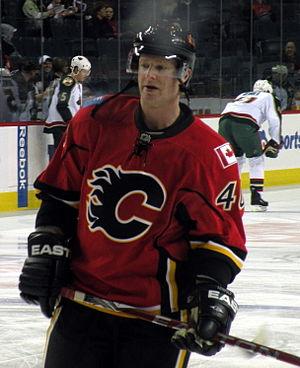
Jordan Leopold est un joueur de hockey sur glace professionnel américain.